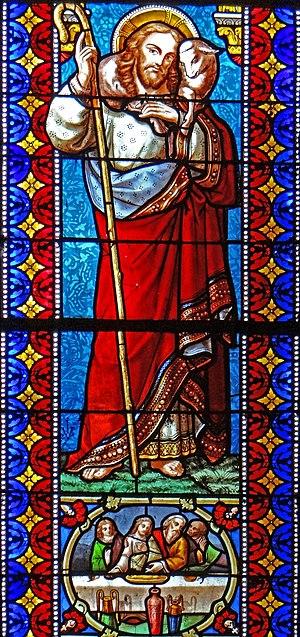
Fongrave - Église Saint-Léger - Vitrail de Joseph Villiet
L’église Saint-Léger est située à Fongrave, dans le département de Lot-et-Garonne, en Nouvelle-Aquitaine.